Toulon

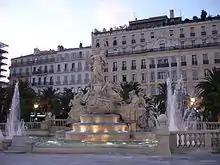
Place de la Liberté.

In August 1935, a year before the reign of the Popular Front, violent uprisings of the workers of the Toulon shipyards opposed the policy of austerity. This resulted in a large number of deaths and injuries; a state of emergency was imposed.